Henry Burton (physician)

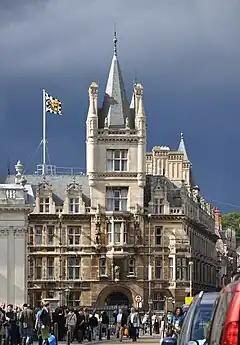
Gonville and Caius College, Cambridge

Henry Burton was a son of the eminent London property developer James Burton by Elizabeth Westley (1761 – 1837). Henry was a brother of the gunpowder-manufacturer William Ford Burton, of the architect Decimus Burton, and of the Egyptologist, James Burton.